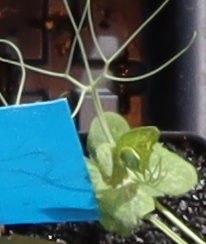
Label: Field Pea